Bronisław Komorowski

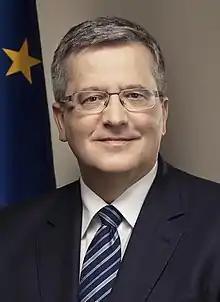
Official portrait, 2013

Bronisław Maria Komorowski (born 4 June 1952) is a Polish politician and historian who was the fifth president of Poland from 2010 to 2015. Komorowski previously served as Minister of National Defence from 2000 to 2001. As Marshal of the Sejm, Komorowski exercised the powers and duties of acting president following the death of President Lech Kaczyński in a plane crash on 10 April 2010.